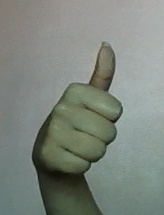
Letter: aleff